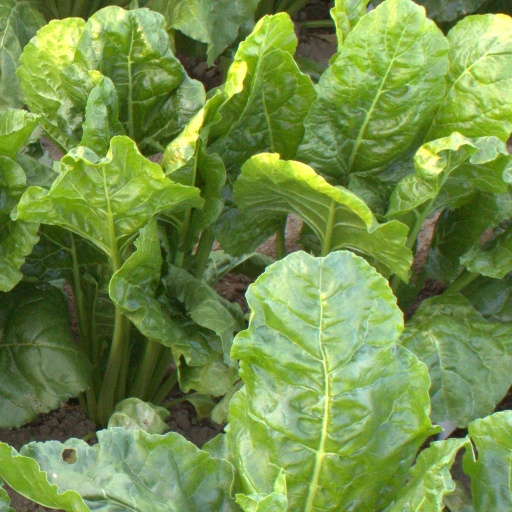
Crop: sugar beet